German Physical Society

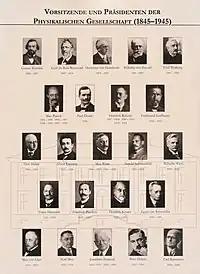
Presidents of Deutsche Physikalische Gesellschaft from 1845 to 1945

The president represents DPG and is responsible for implementing resolutions made by the various internal governing bodies. DPG keeps a record of all of the organization's presidents.